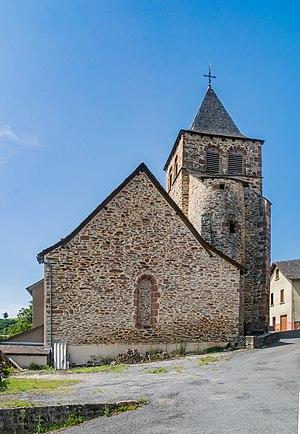
Noailhac est une ancienne commune française située dans le département de l'Aveyron, en région Occitanie, devenue, le 1ᵉʳ janvier 2016, une commune déléguée de la commune nouvelle de Conques-en-Rouergue.